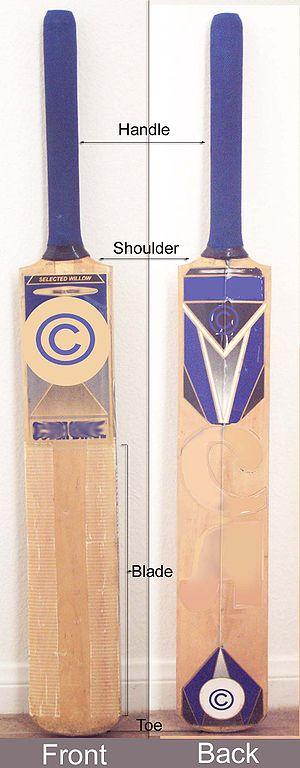
Le cricket est un sport collectif de balle et de batte opposant deux équipes composées normalement de onze joueurs chacune. Il se joue généralement sur un terrain de forme ovale, en herbe, au centre duquel se trouve une zone d'une vingtaine de mètres de longueur, à chaque extrémité de laquelle on trouve une structure de bois, le guichet. Une rencontre est divisée en plusieurs manches. Au cours de chacune d'entre elles, l'une des équipes essaye de marquer des points, et possède simultanément deux batteurs sur le terrain, chacun devant l'un des guichets. Un point est notamment marqué à chaque échange de position de ces deux joueurs lorsque la balle est en jeu. Leurs onze adversaires sont également présents sur l'aire de jeu. La balle est lancée par l'un de ceux-ci en direction du guichet d'un des deux batteurs. L'objectif de la seconde équipe est d'empêcher la première de marquer, principalement en éliminant les batteurs adverses, par exemple en détruisant le guichet avec la balle sur le lancer.
Une batte de cricket est un accessoire en saule et rotin de la forme d'une rame courte maniée par les joueurs de cricket pour frapper la balle.